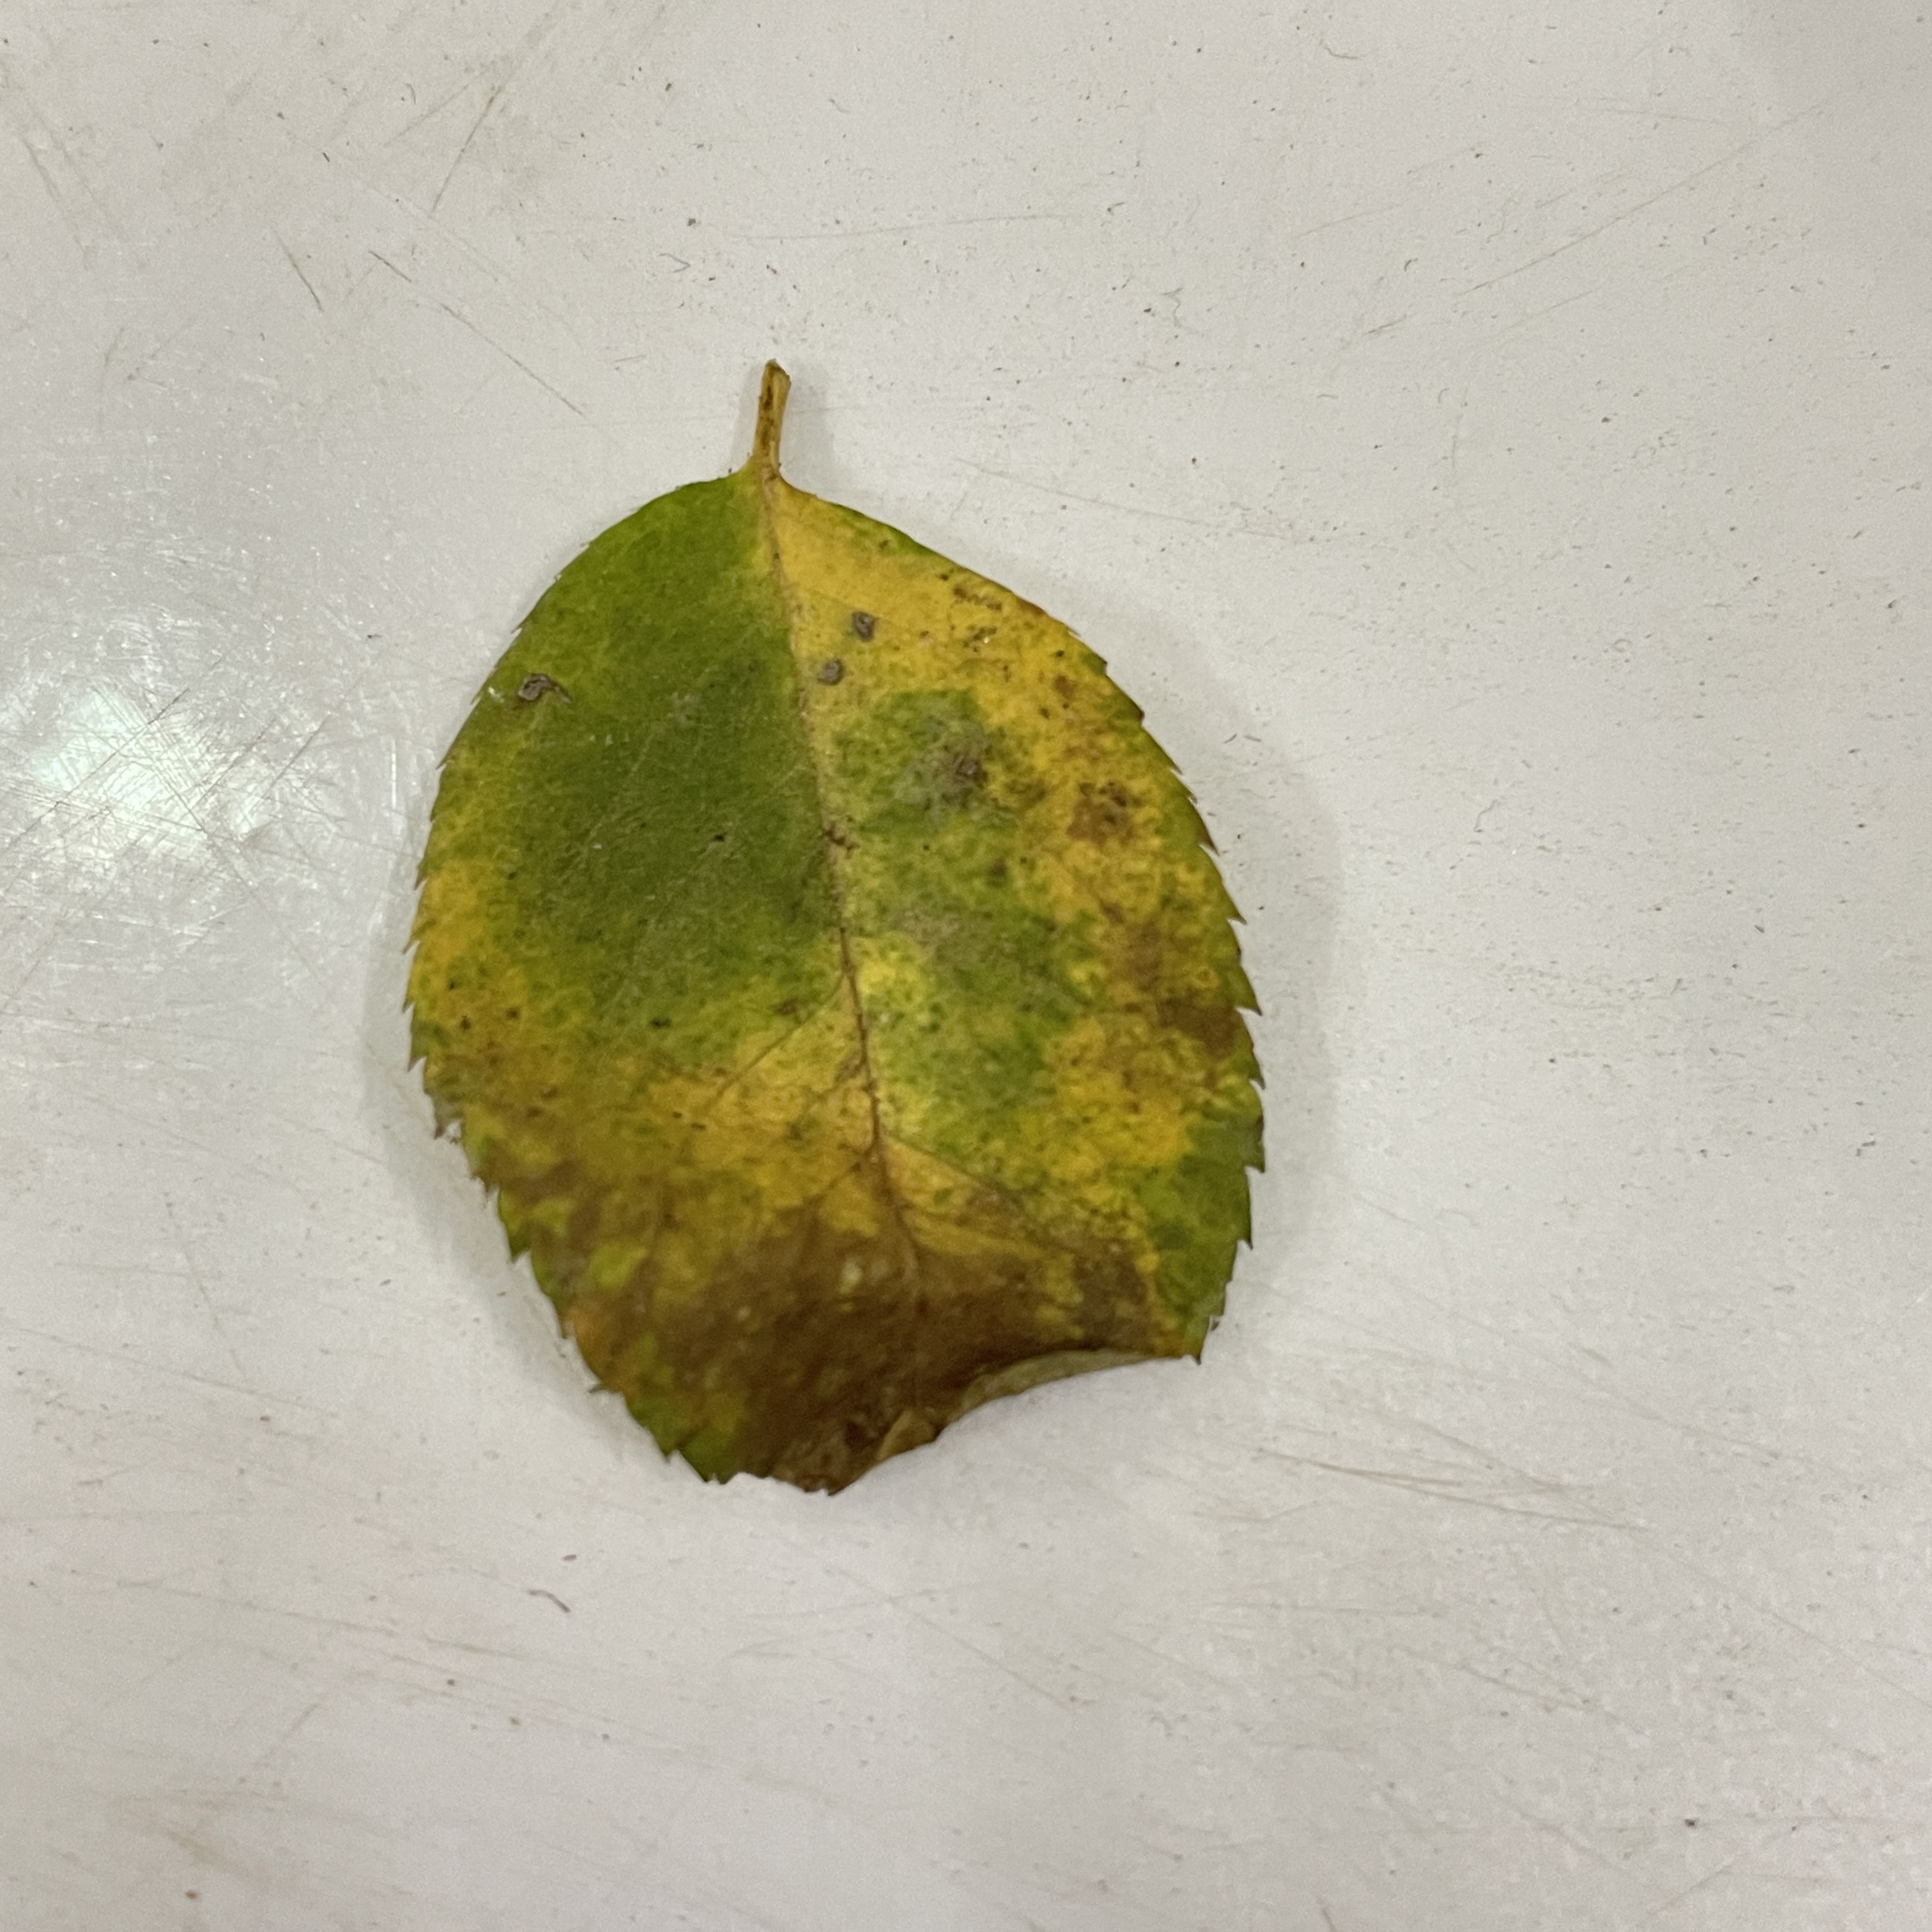
Label: Black Spot